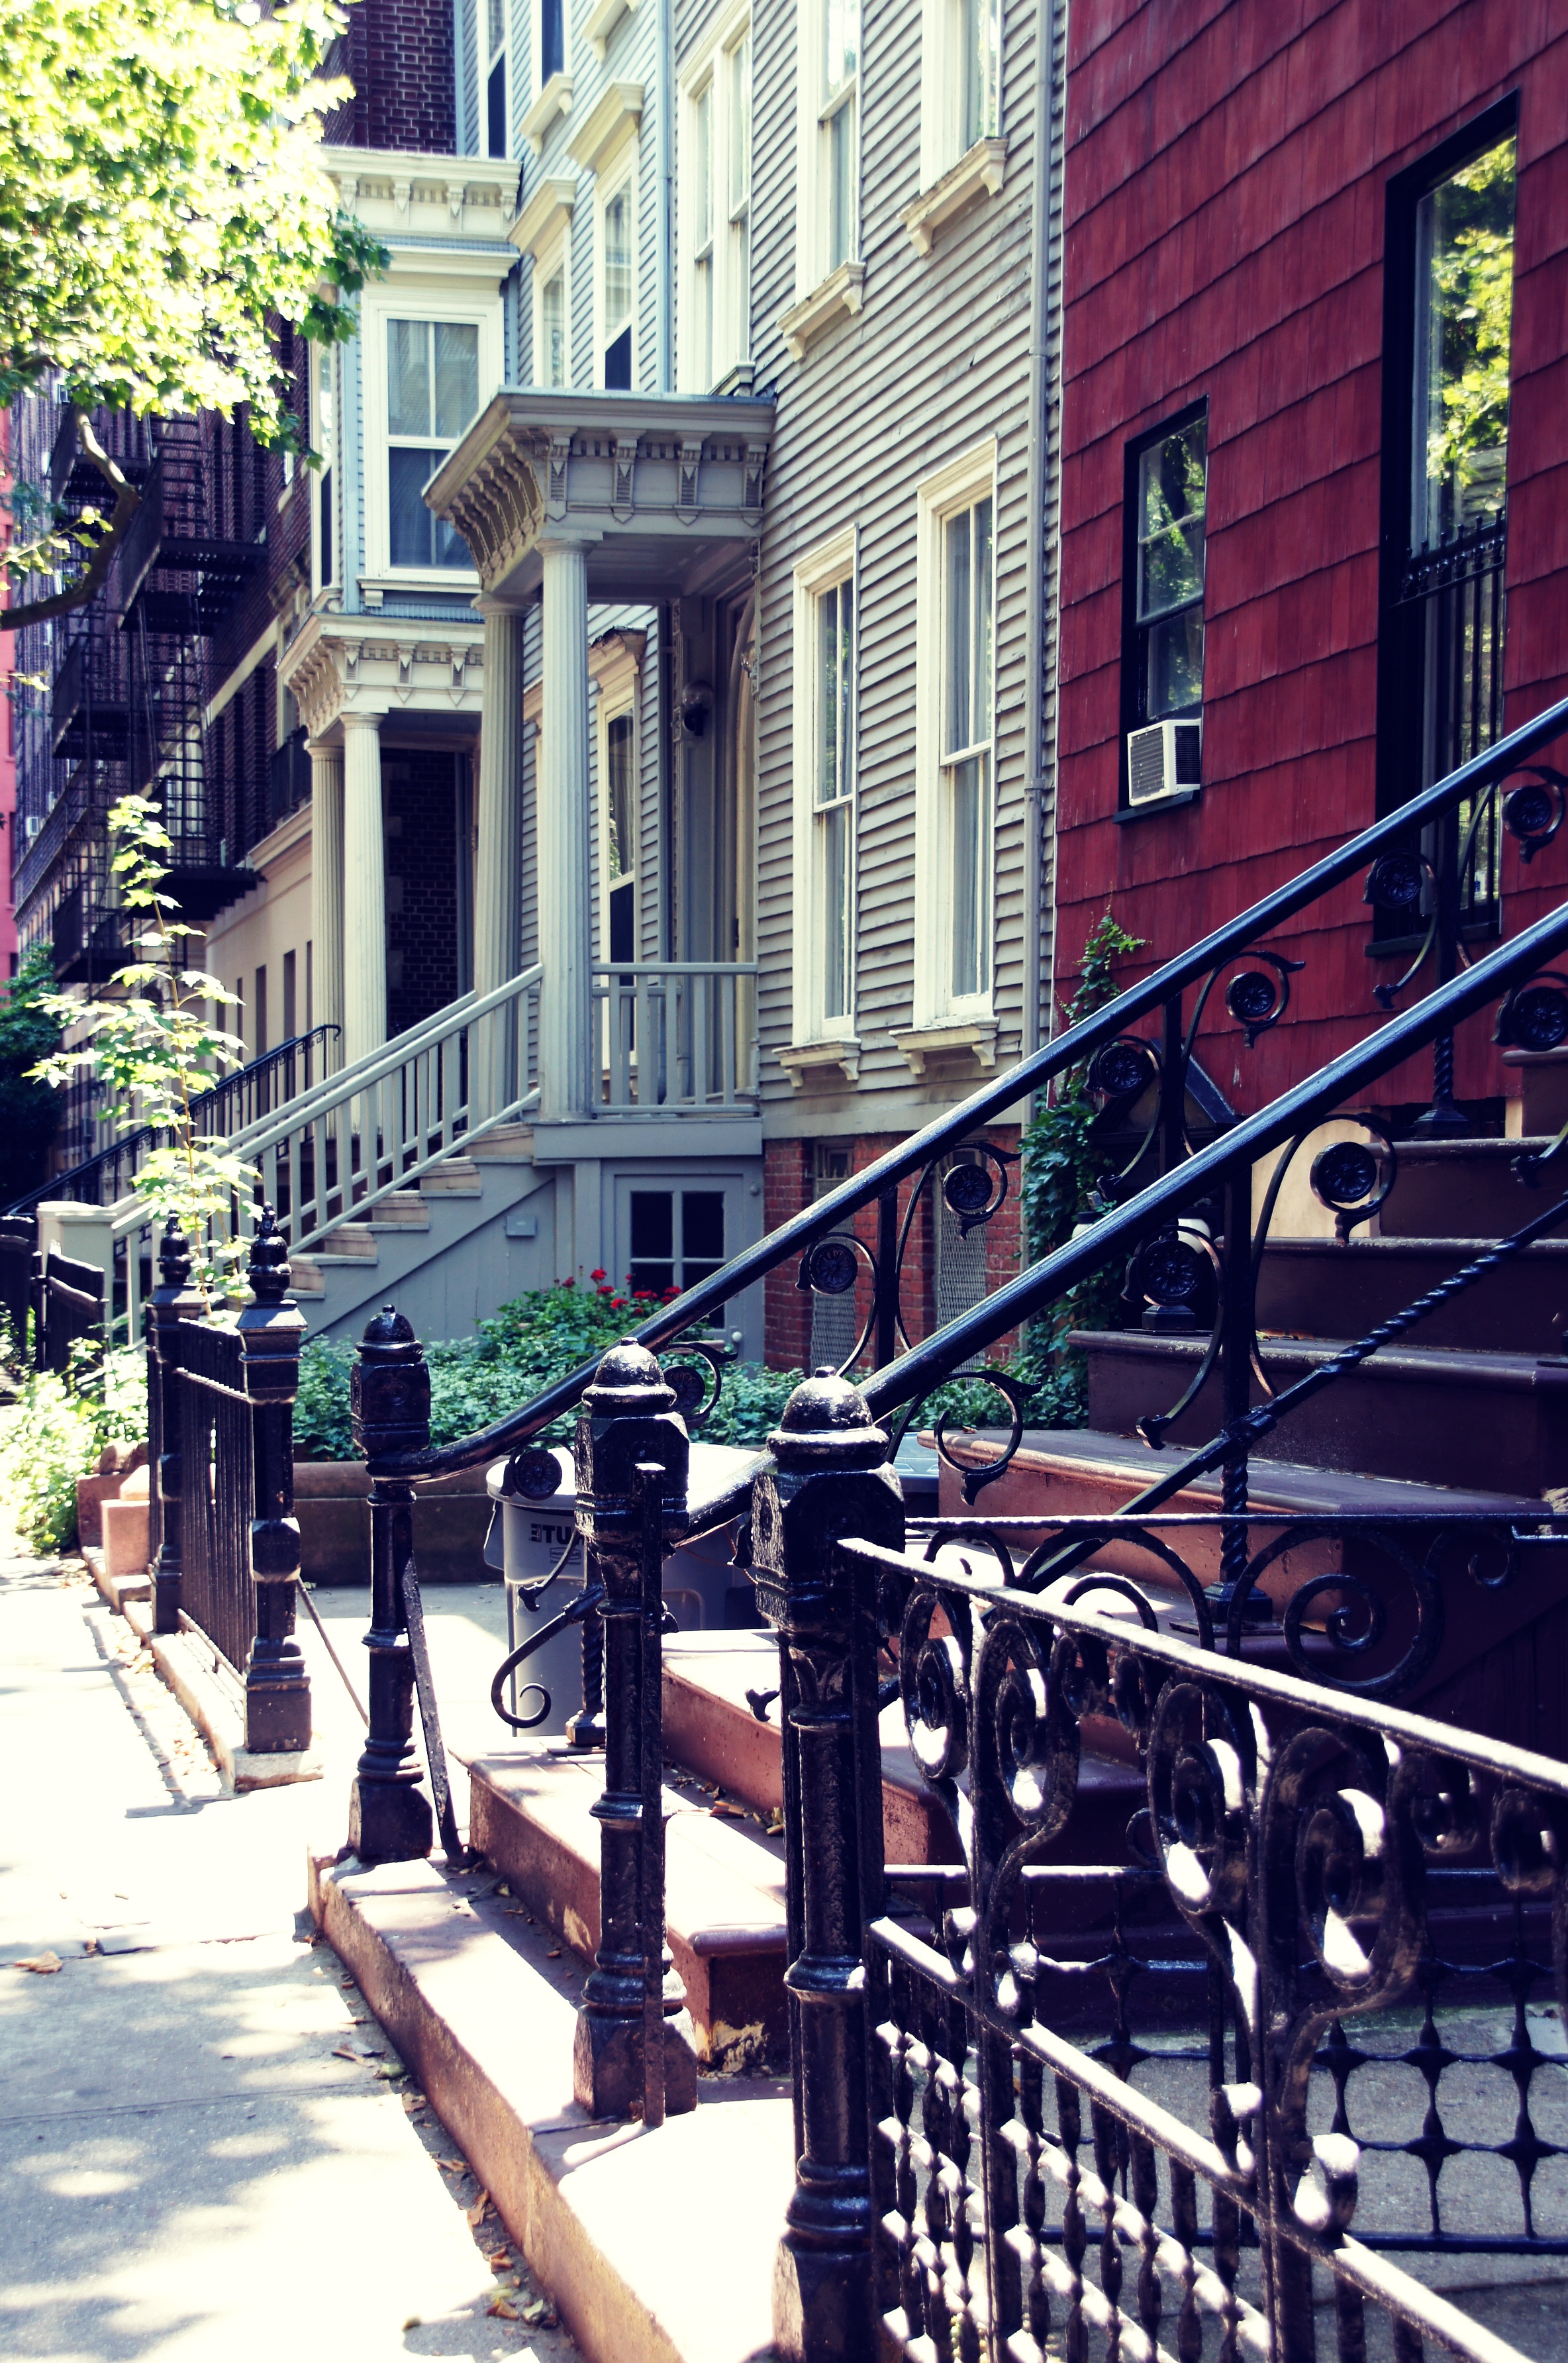
pedestrian, architecture, road, street, town, building, city, new york, walkway, cityscape, downtown, usa, brooklyn, waterway, homes, urban area